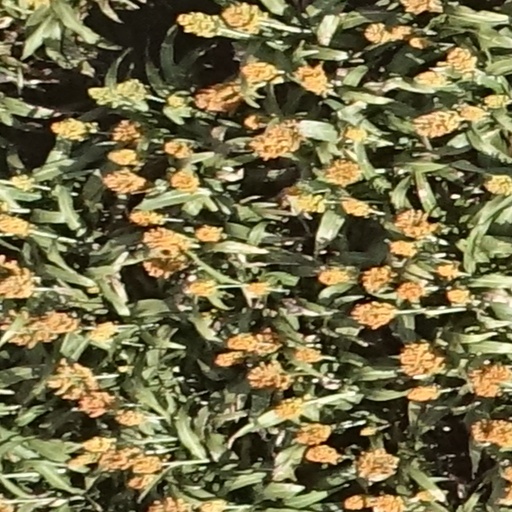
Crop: sorghum